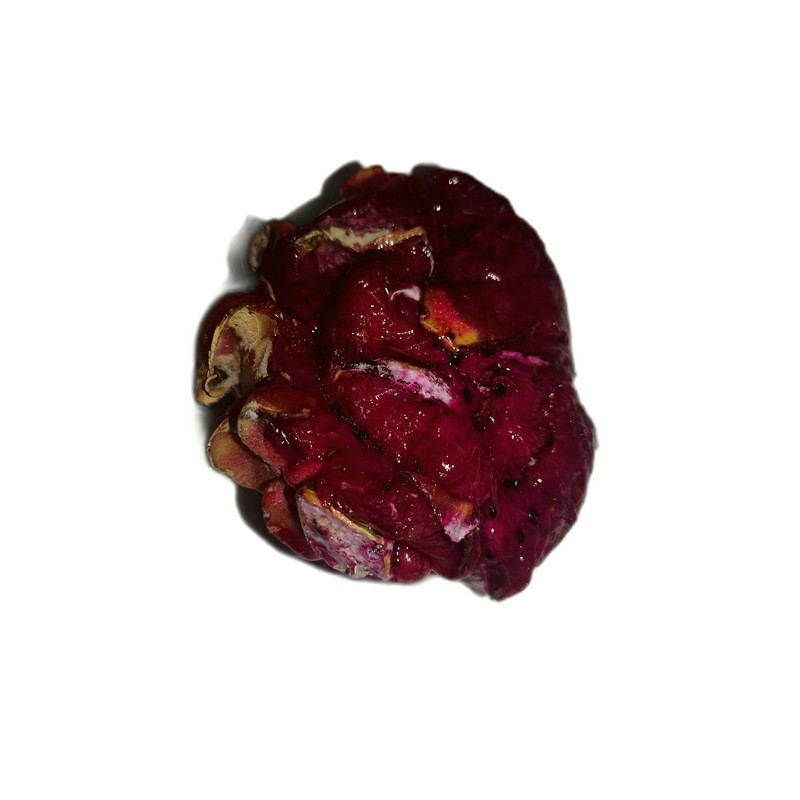
Label: Defect Dragon Fruit